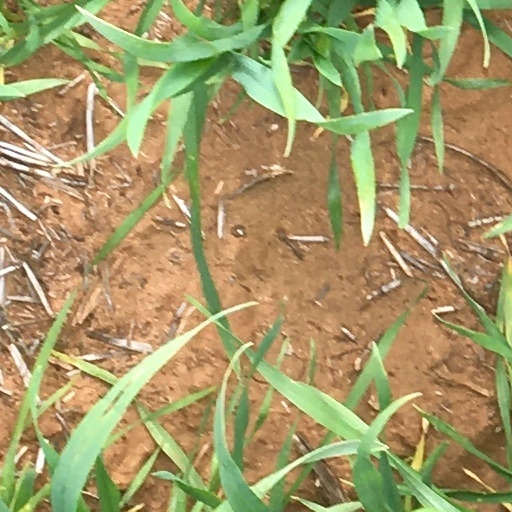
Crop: wheat